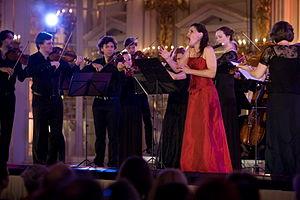
Claire Lefilliâtre, dans le Festin romain, concert dans le palais du cardinal à Rome, Prague le 6 août 2013.